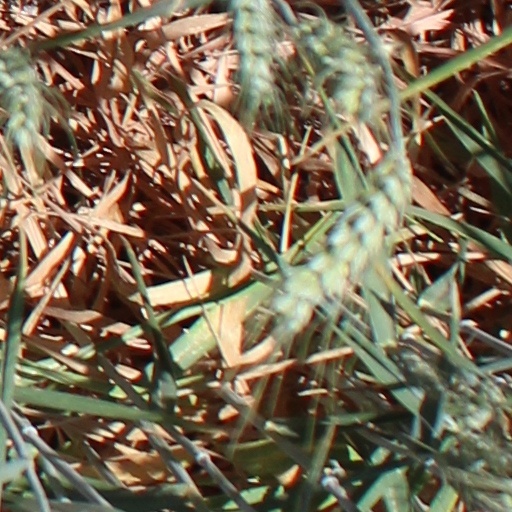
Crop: wheat